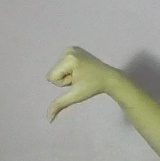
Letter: waw